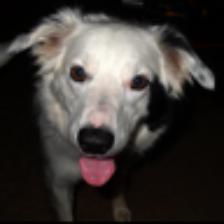
Label: NonHuman